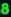
Number: 8